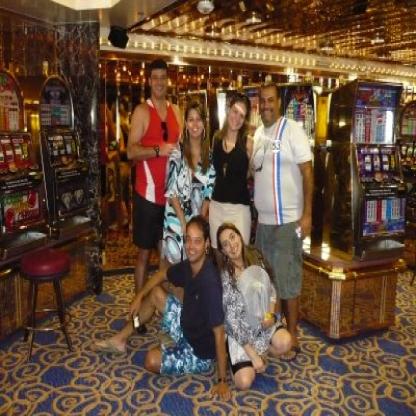
Scene: Indoor